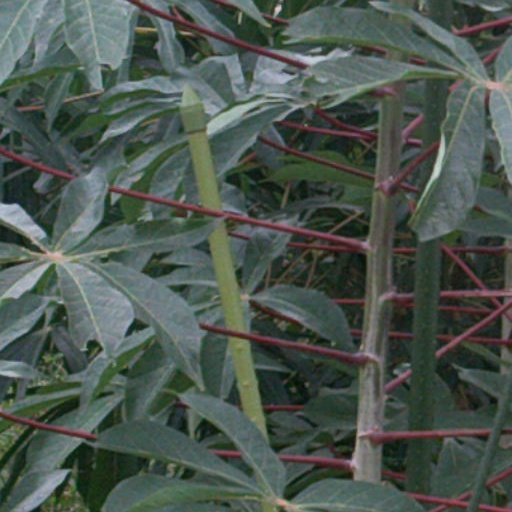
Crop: cassava